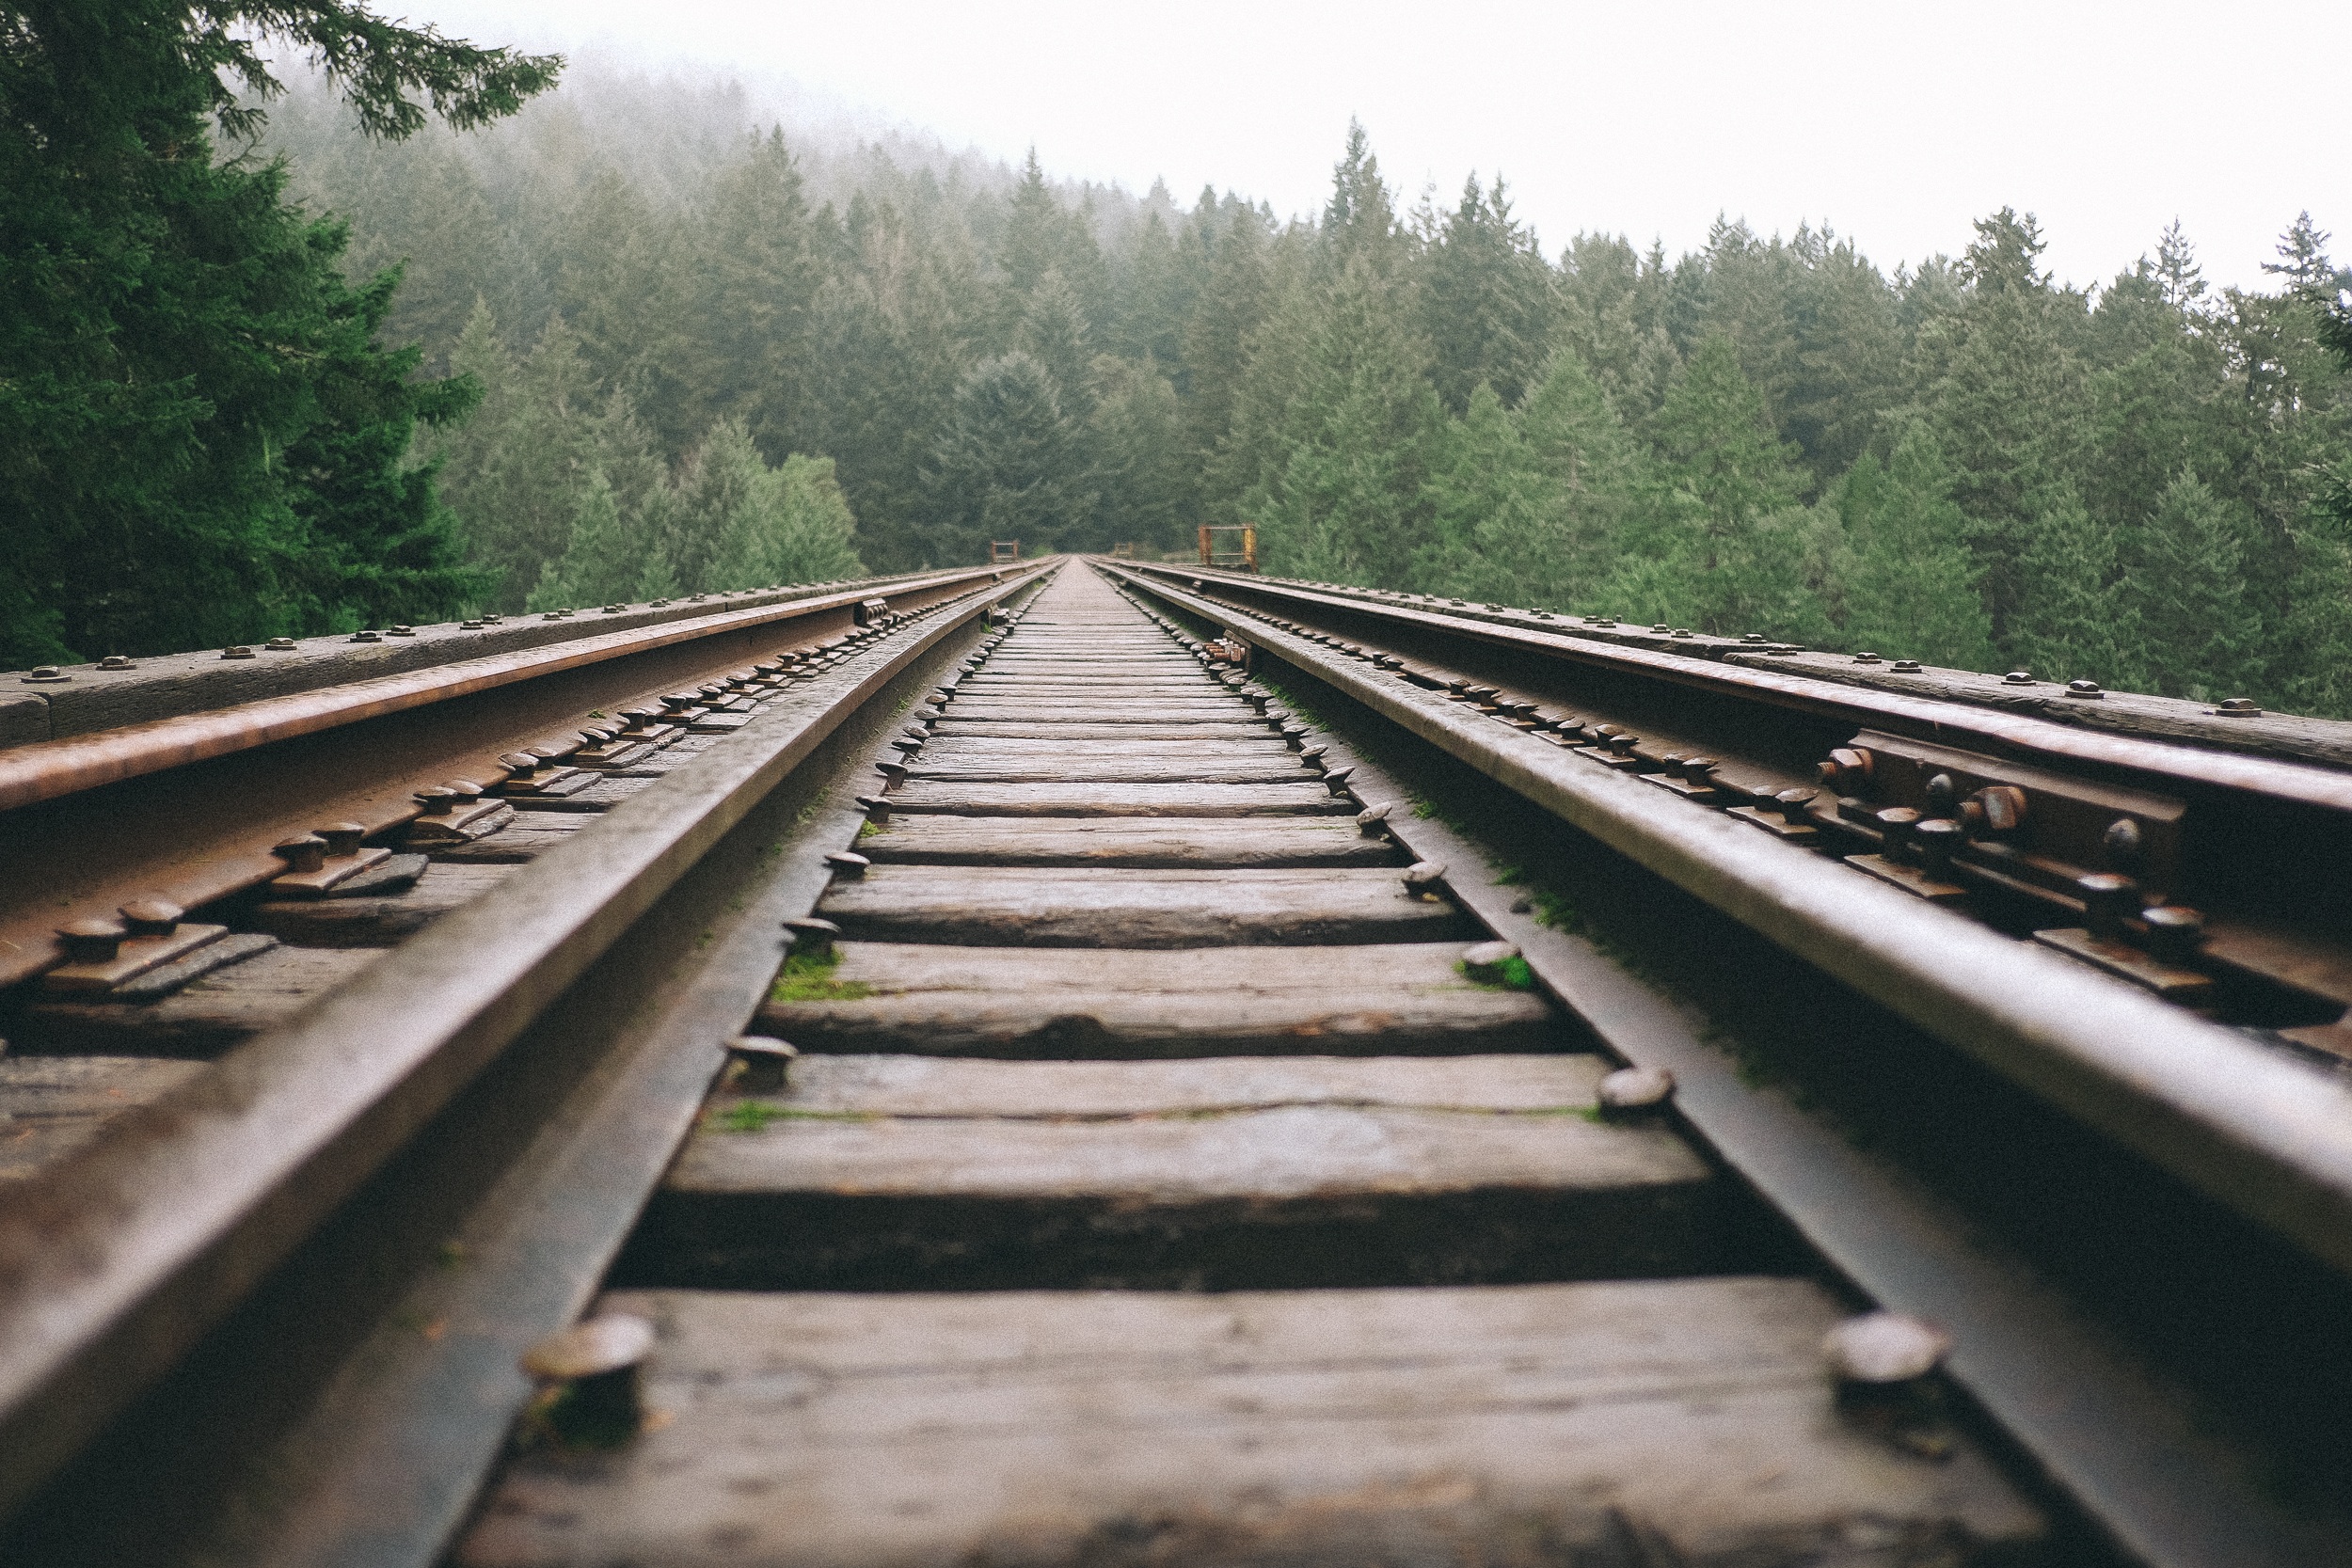
nature, forest, track, railway, railroad, bridge, traffic, photography, old, train, foggy, travel, steel, transport, vehicle, metal, historic, lane, trees, hazy, rails, misty, wooden, iron, sleepers, rail transport, vanishing point, rolling stock, crossties